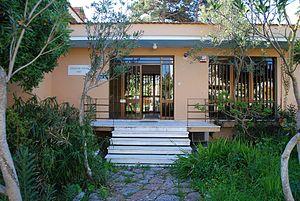
Vue d'Ithaque.